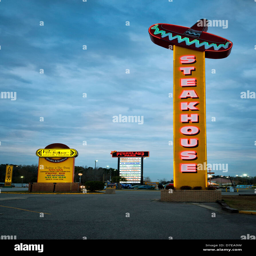
signs , just over the border